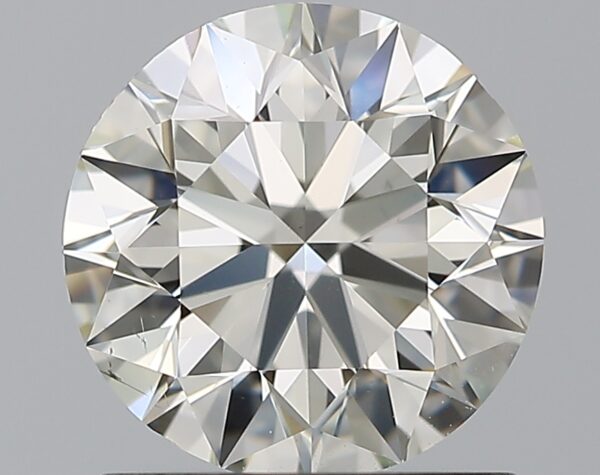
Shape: round
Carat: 1.2
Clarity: VS2
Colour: K
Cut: EX
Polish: EX
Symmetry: EX
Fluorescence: F
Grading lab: GIA
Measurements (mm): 6.74 x 6.78 x 4.24